Josip Jelačić

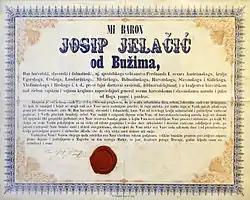
Ban Josip Jelačić's proclamation abolishing serfdom

Jelačić supported independence for Croatia from the Austrian throne. However, in pursuit of this goal Jelačić sought to support this goal by ingratiating himself with the Austrian throne by supporting Austrian interests in putting down revolutionary movements in northern Italy in 1848 and in opposing the Hungarian Revolution of 1848–1849. Consequently, Jelačić's reputation differs in Austria where he was looked upon as a rebel seeking to break up the Austrian Empire, while in Croatia he is deemed a national hero.